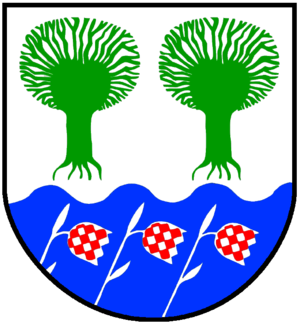
Hetlingen
Coat of arms of Hetlingen
Hetlingen er en by og en kommune i det nordlige Tyskland, beliggende i Amt Haseldorf under Kreis Pinneberg. Kreis Pinneberg ligger i den sydlige del af delstaten Slesvig-Holsten.